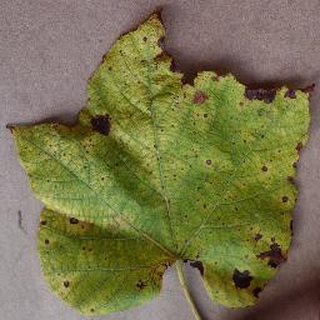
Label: grape_leaf_blight